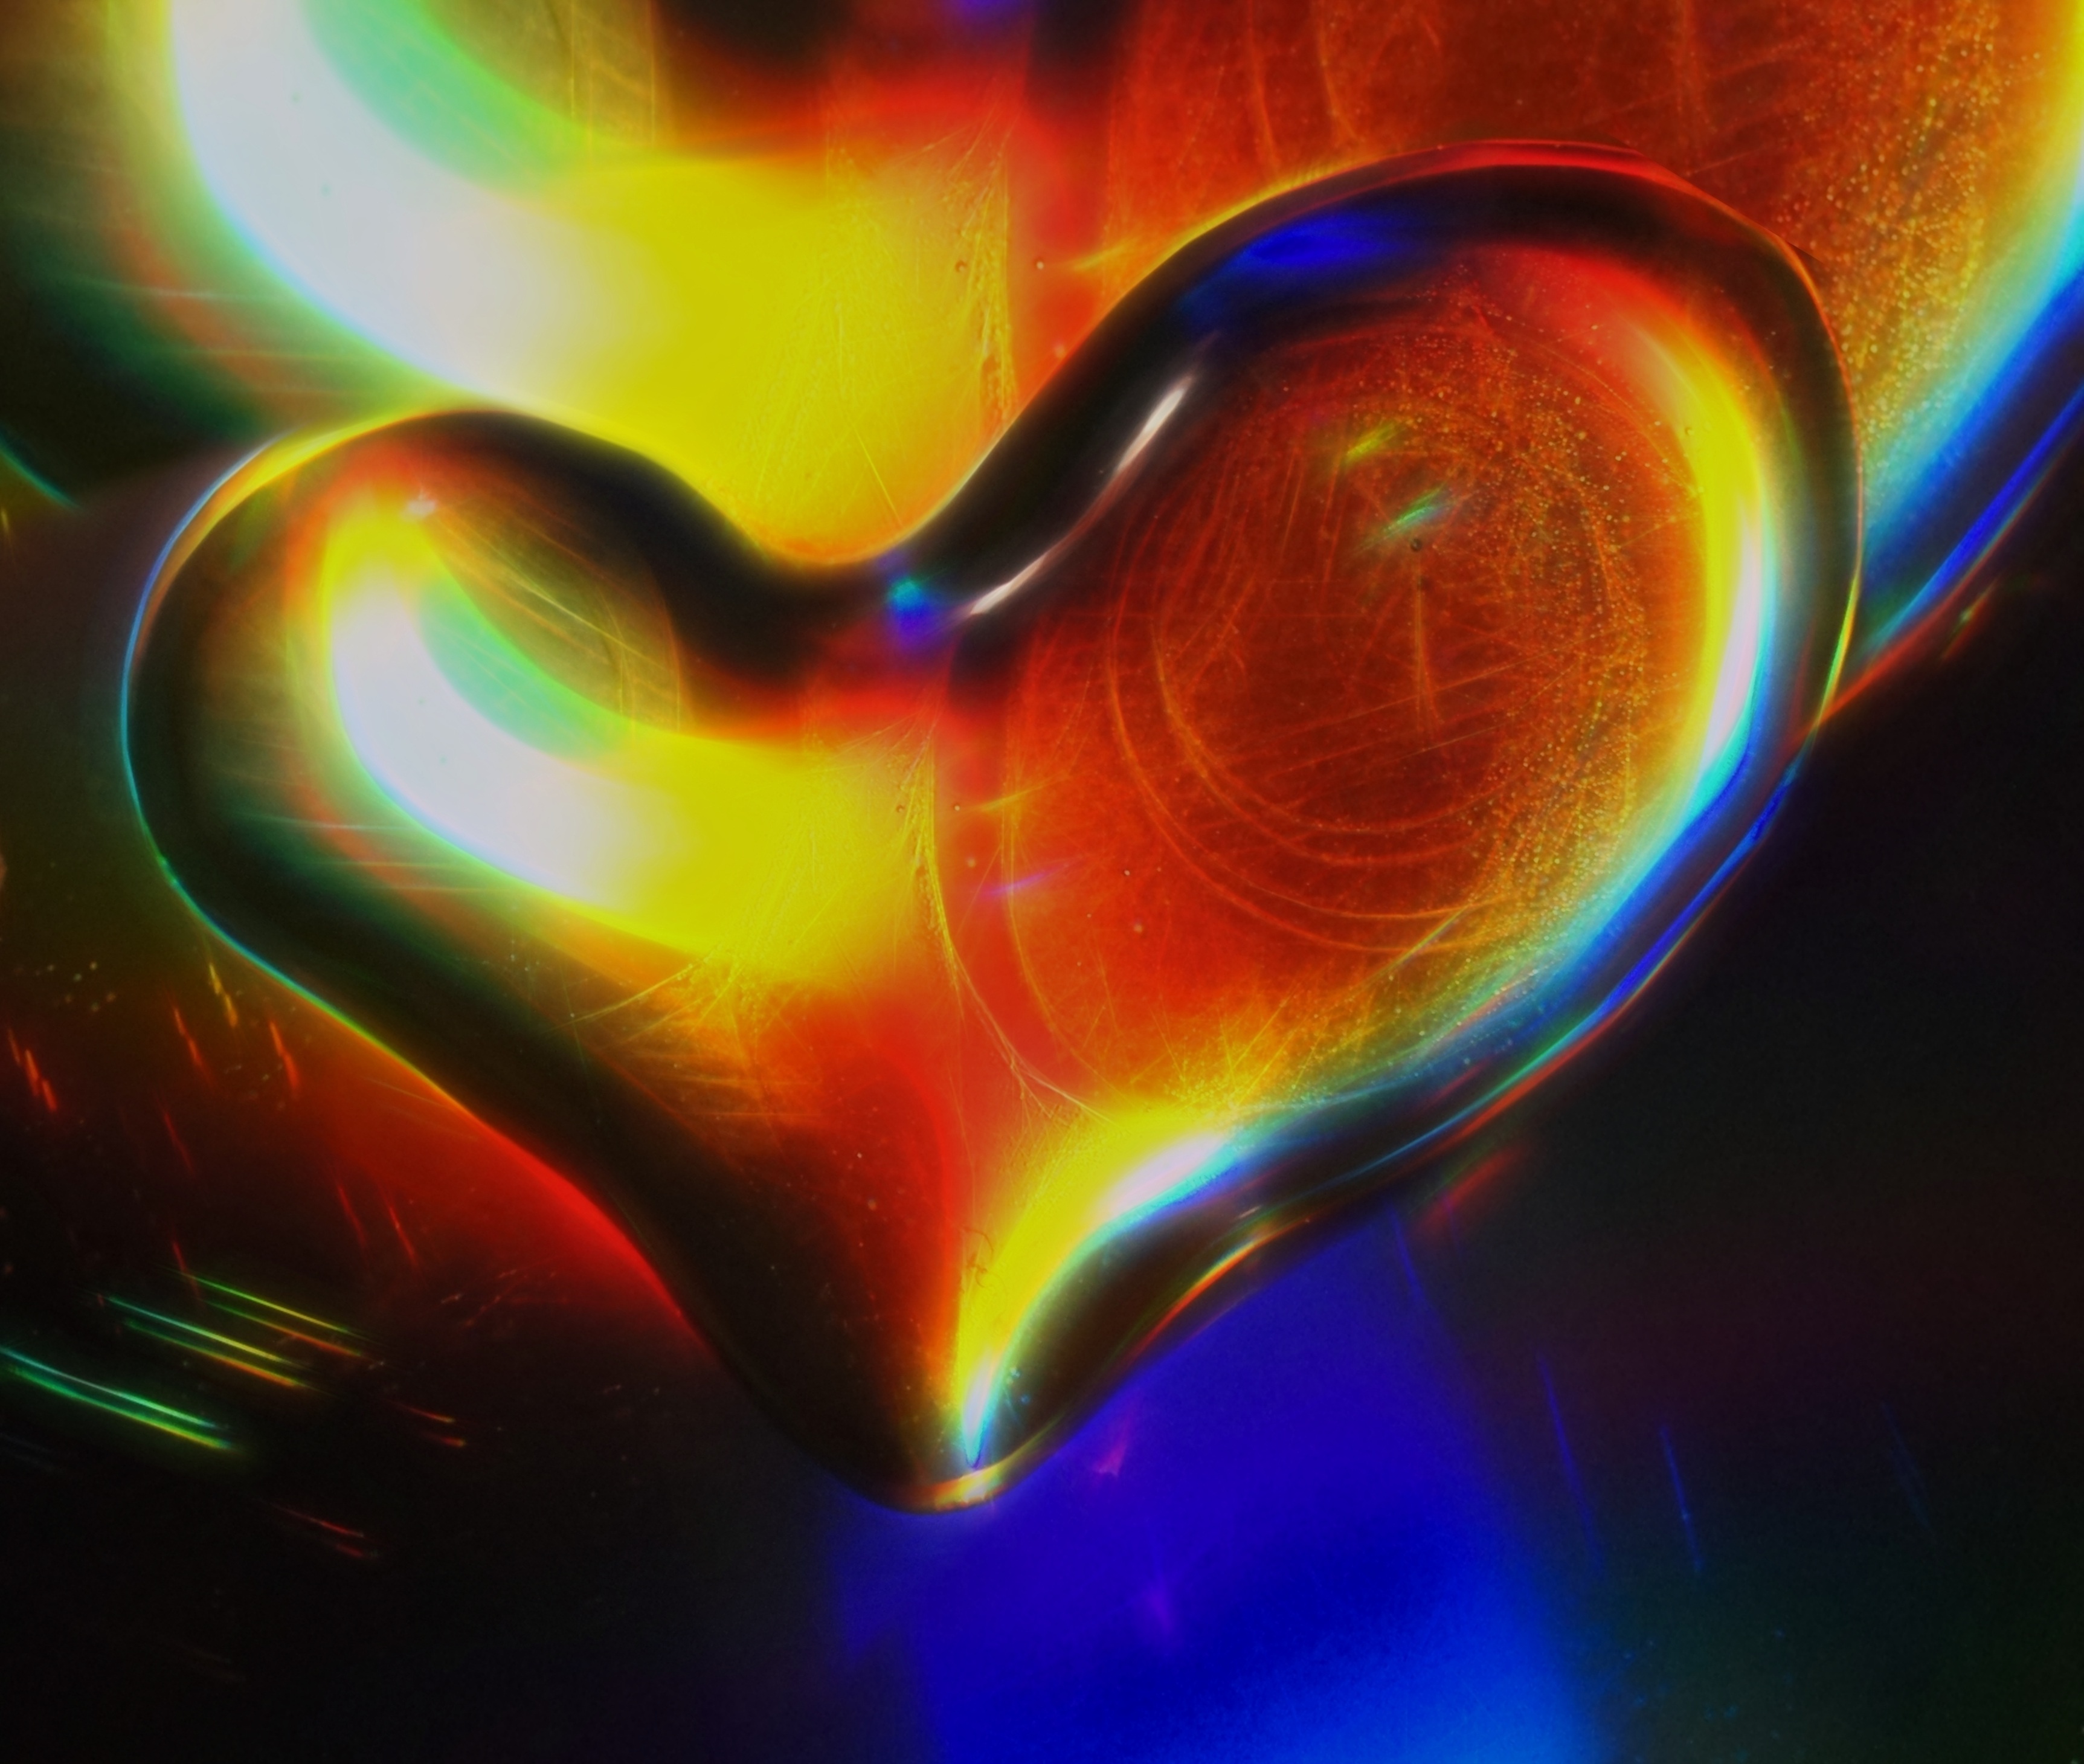
water, creative, droplet, drop, dew, liquid, light, texture, glass, raindrop, wet, heart, decoration, pattern, reflection, splash, shine, color, macro, artistic, flame, glow, blue, colorful, modern, drip, bubble, circle, surface, futuristic, energy, art, rainbow, design, cool, bright, elegant, spectrum, magic, organ, valentine, shiny, shape, backdrop, effect, luminosity, macro photography, abstract art, computer wallpaper, fractal art